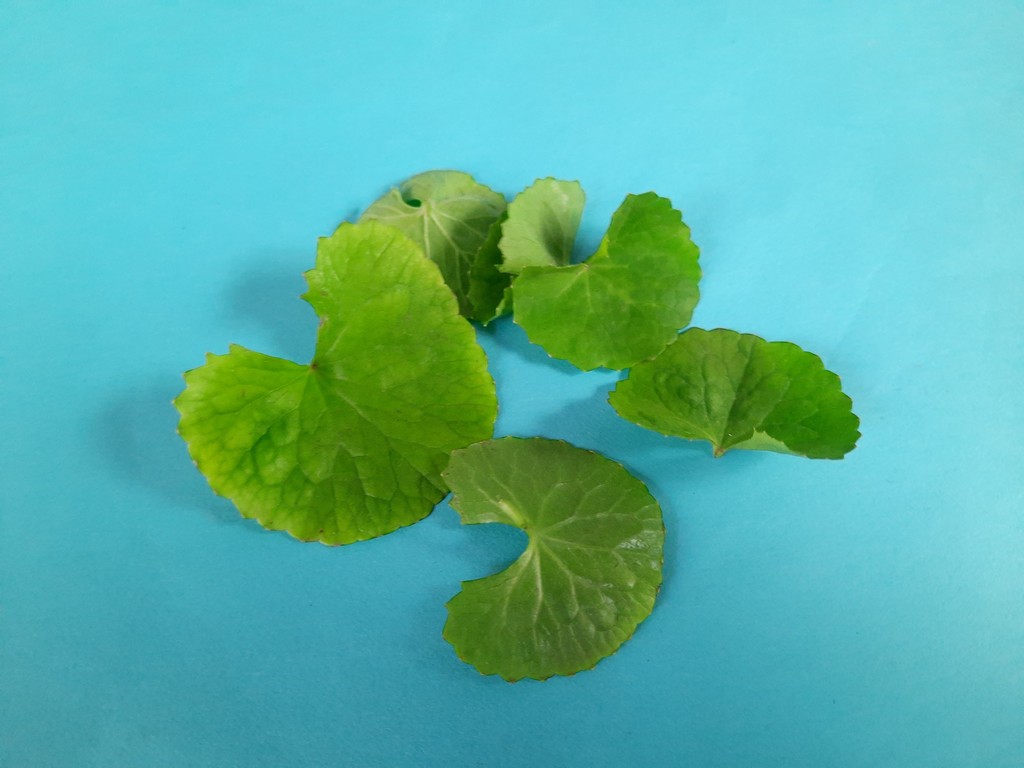
Label: Healthy